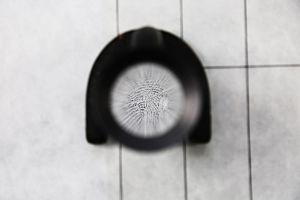
Vue d'une empreinte digitale
L'Institut de recherche criminelle de la Gendarmerie nationale est une unité de la Gendarmerie nationale française, chargée des aspects scientifiques des investigations, avec pour missions :